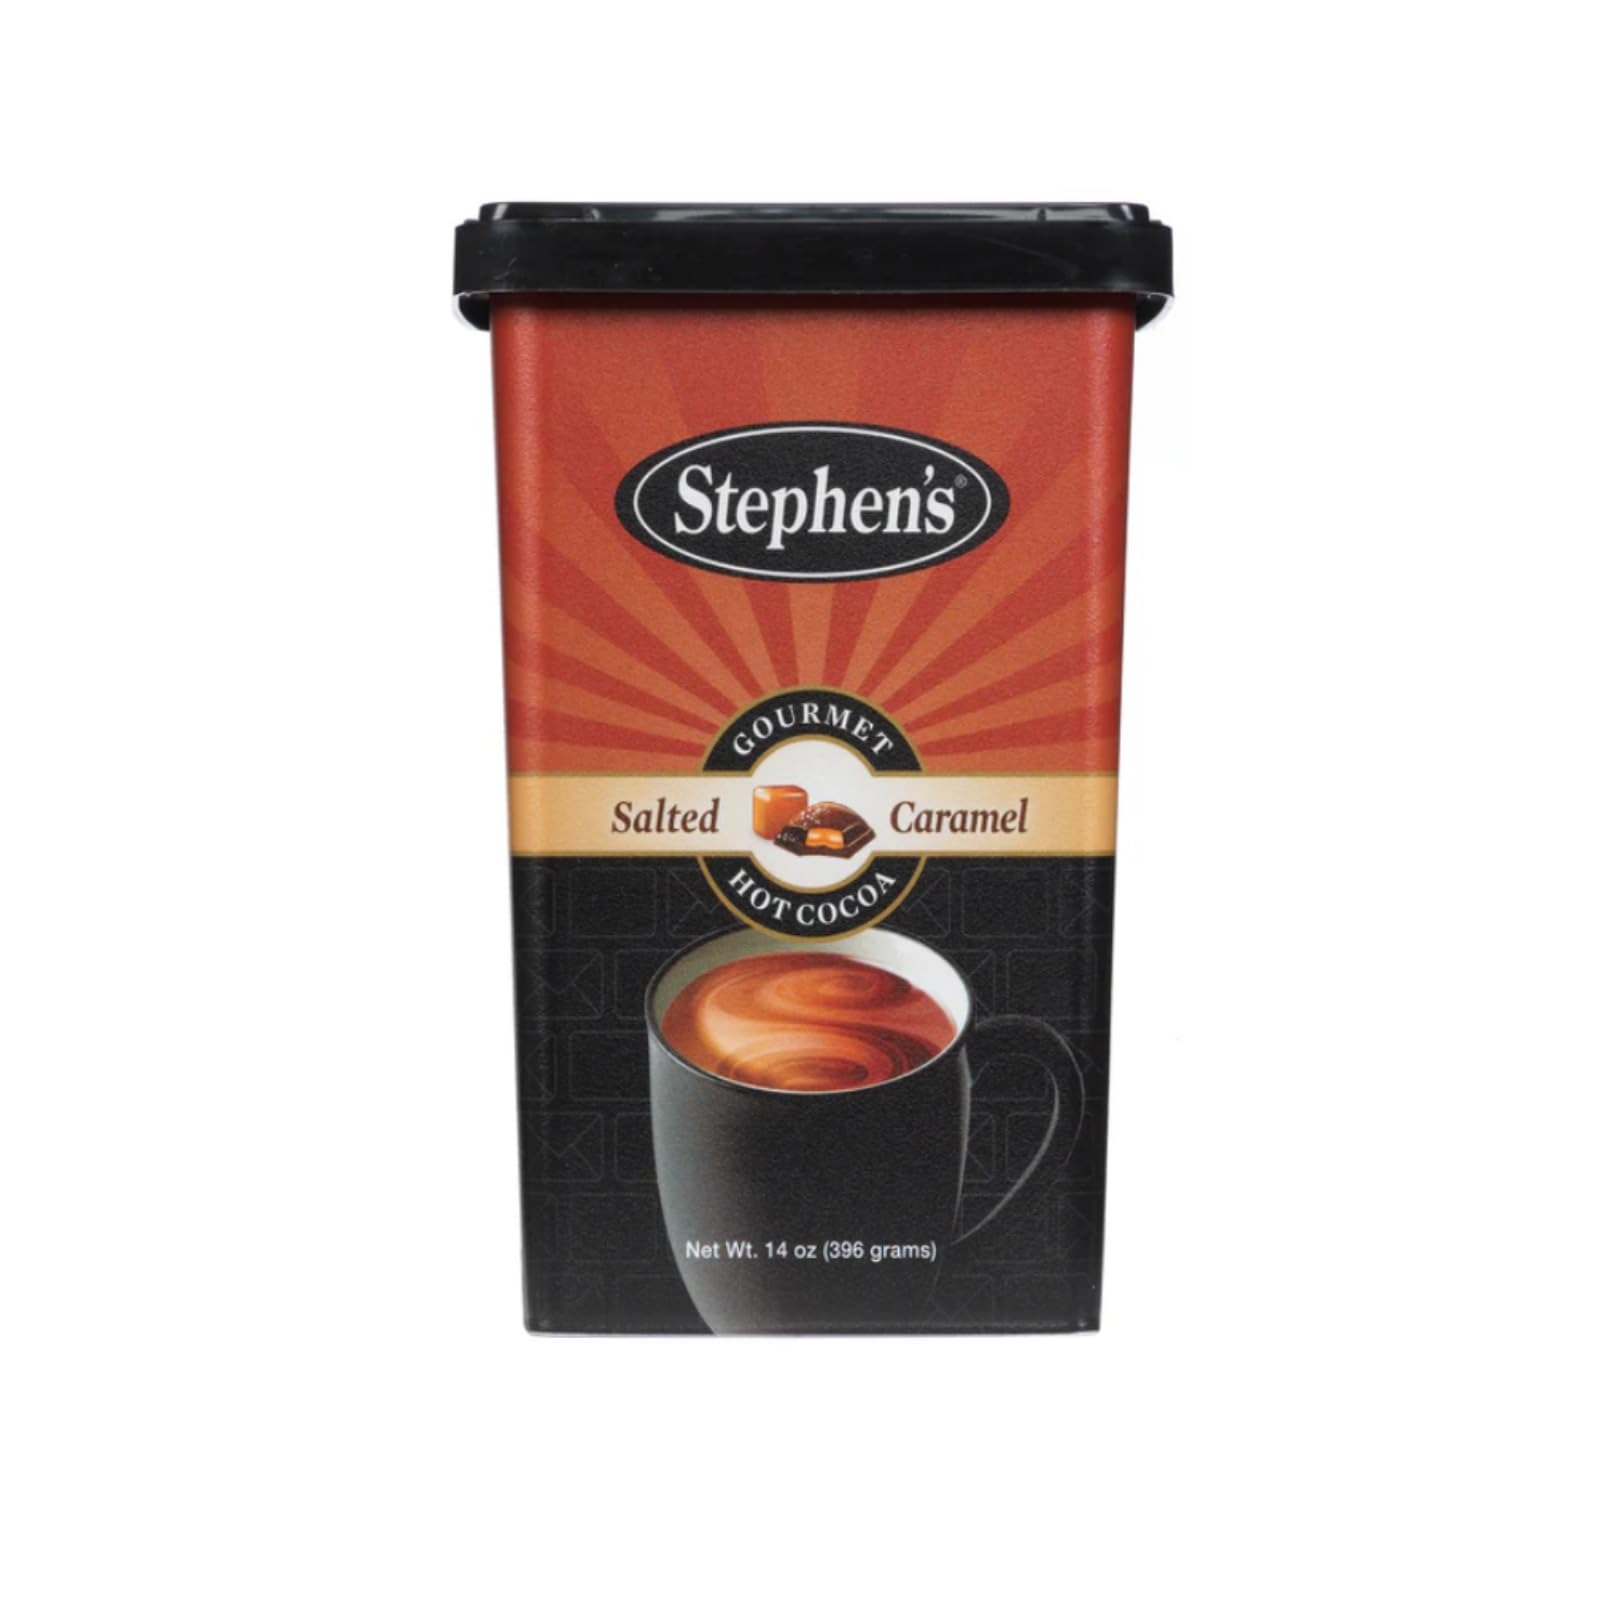
Item Name: Stephen's Gourmet Hot Cocoa, Salted Caramel, 14 OZ (Pack of 1)
Bullet Point 1: Decadent Salted Caramel Infusion: Elevate your hot cocoa experience with Stephen's Gourmet Hot Cocoa in Salted Caramel flavor. Immerse yourself in the perfect balance of rich cocoa and luscious caramel, enhanced with a touch of gourmet sea salt for a truly indulgent treat.
Bullet Point 2: A Symphony of Sweet and Savory: Savor the harmonious blend of sweetness and a hint of savory notes in every sip. Stephen's Gourmet Hot Cocoa takes the classic combination of caramel and sea salt to new heights, creating a symphony of flavors that dance on your palate.
Bullet Point 3: Indulge in Gourmet Excellence: Unleash your taste buds with the epitome of gourmet excellence. Stephen's commitment to crafting the finest hot cocoa shines through in the Salted Caramel flavor, ensuring each cup is a luxurious escape into velvety warmth.
Bullet Point 4: Real Indulgence, Real Ingredients: Immerse yourself in the real indulgence of Salted Caramel Hot Cocoa. With real ingredients and a dedication to quality, Stephen's Gourmet Hot Cocoa promises a sensory journey that goes beyond your average hot cocoa experience.
Bullet Point 5: Versatile Delight for Any Occasion: Whether you're unwinding after a long day or hosting a gathering with friends, Stephen's Gourmet Hot Cocoa in Salted Caramel is the perfect companion. Experience the versatility of this delectable flavor, turning any moment into a luxurious escape.
Product Description: Our hot cocoa is rich, creamy and quite simply the best hot cocoa you have ever tasted. We offer more innovative gourmet flavors than any other cocoa company, and use only the finest cocoa sustainably farmed in Ghana. Whether you crave the delicious chocolatey, minty flavor from the real crushed candy cane pieces in our Candycane Cocoa, or the mouth-watering meltiness of real mini peanut butter cups in our Peanut Butter Cup Cocoa, or our rich Dark Chocolate, we offer a flavor to satisfy everyone at home or in the office.
Value: 14.0
Unit: Ounce

Price: 10.92